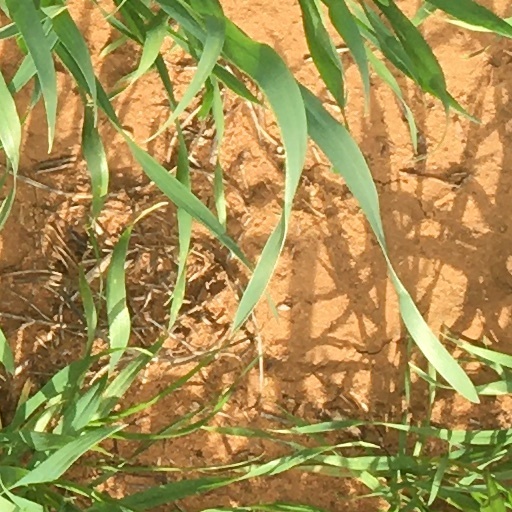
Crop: wheat